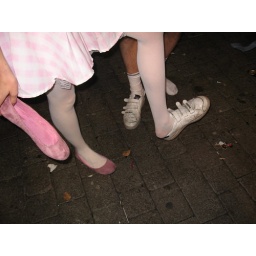
Cheryl traded shoes with a guy in drag to race him down the street